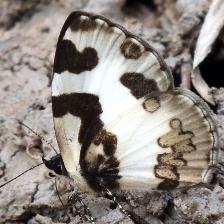
Species: ELBOWED PIERROT